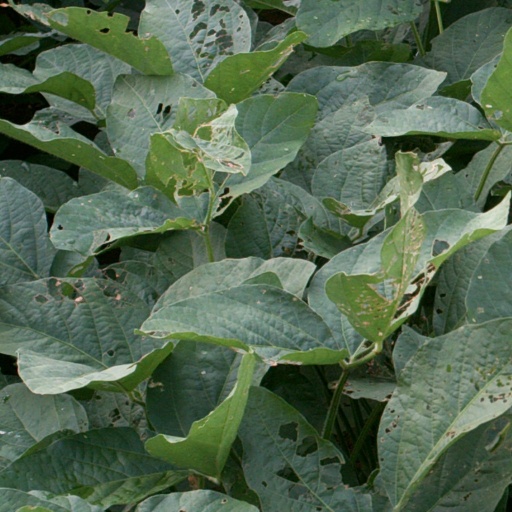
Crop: soybean